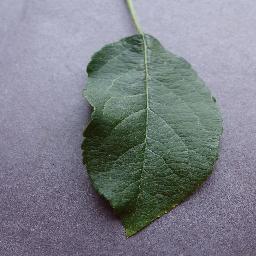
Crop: apple
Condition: healthy